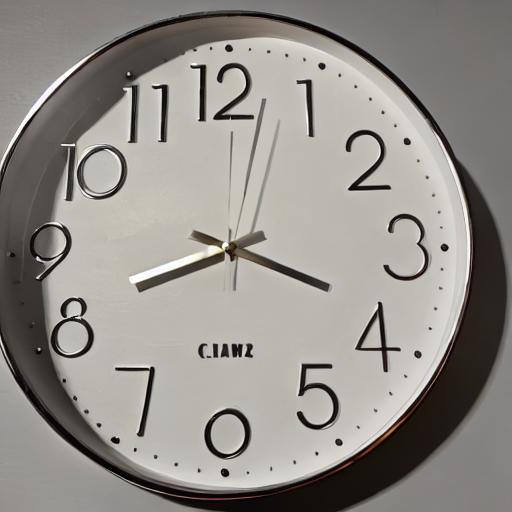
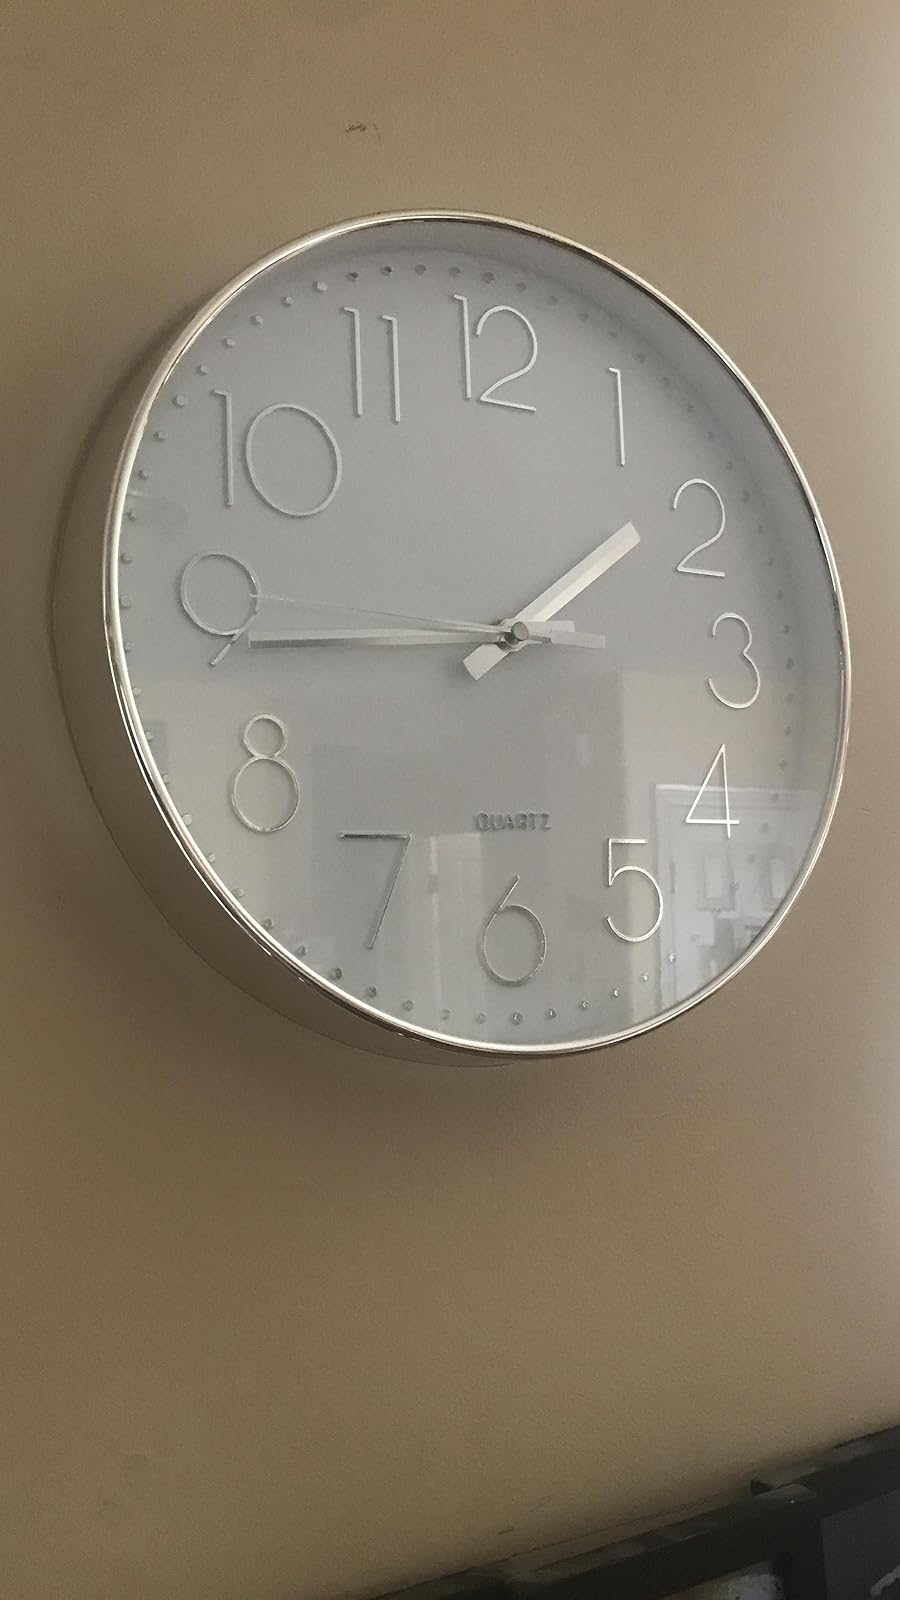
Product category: clock
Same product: no